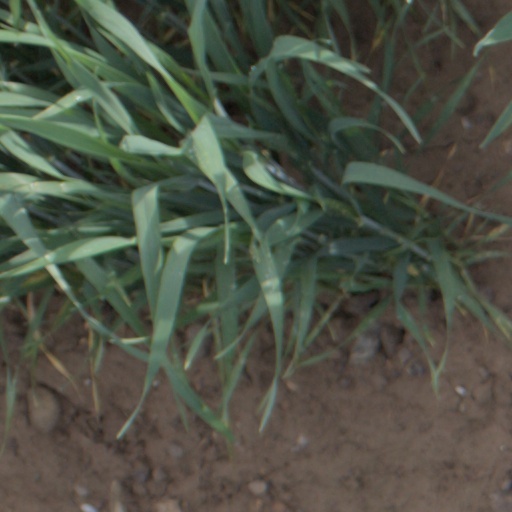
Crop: wheat